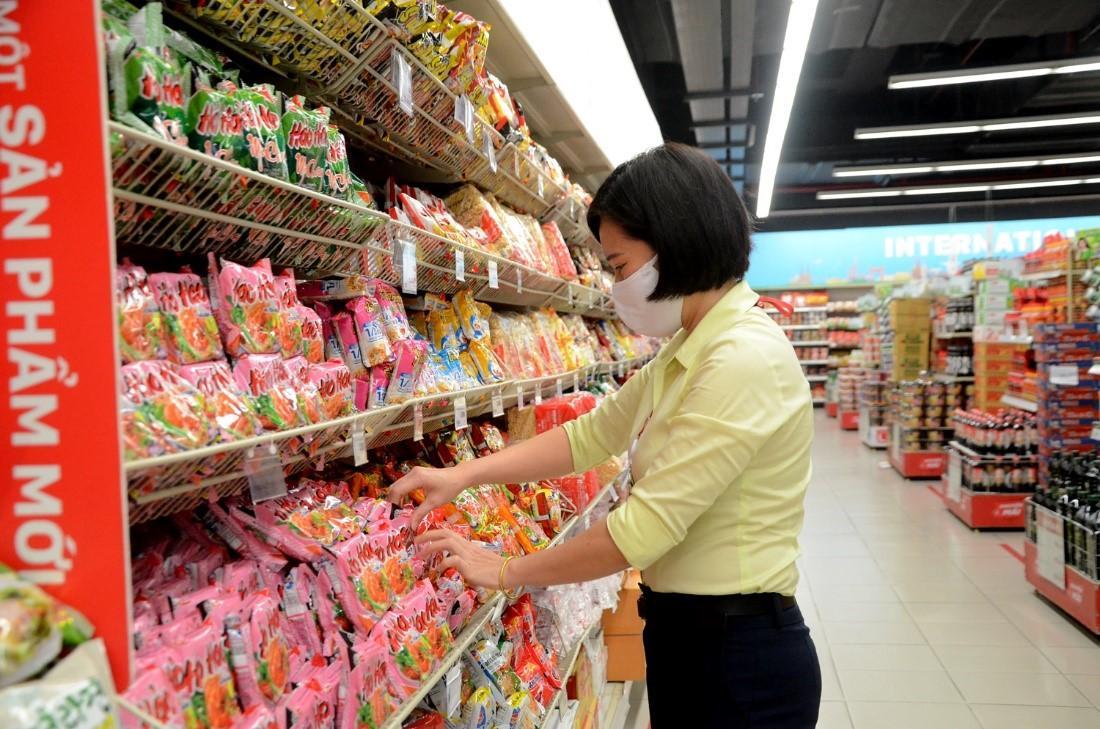
ở phía trước mặt người phụ nữ có nhiều gói mì tôm